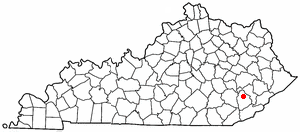
La ville de Hyden est le siège du comté de Leslie, dans l’État du Kentucky, aux États-Unis. Elle comptait 365 habitants lors du recensement de 2010.